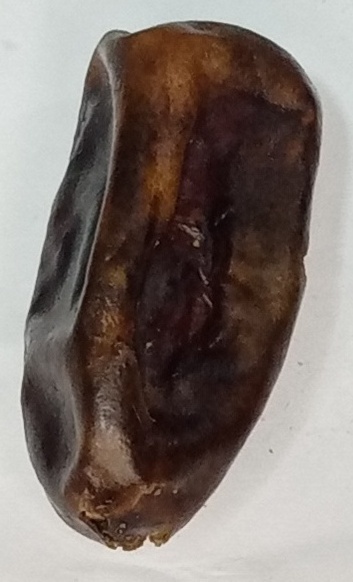
Variety: gajar
Size: medium
Grade: grade-2